MTV Spit

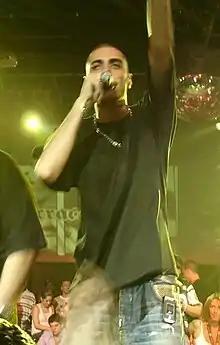
Marracash, presenter of all the editions

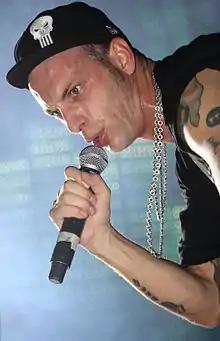
Clementino, he parteciped at the first edition

The presenter is again Marracash and the second season was attended by other 12 rappers from all over Italy.